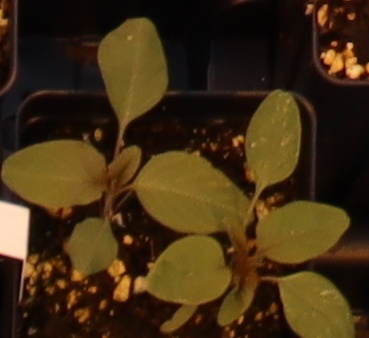
Label: Palmer Amaranth